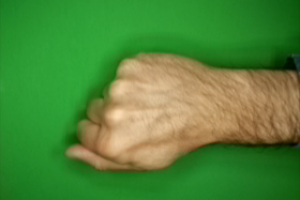
Label: rock